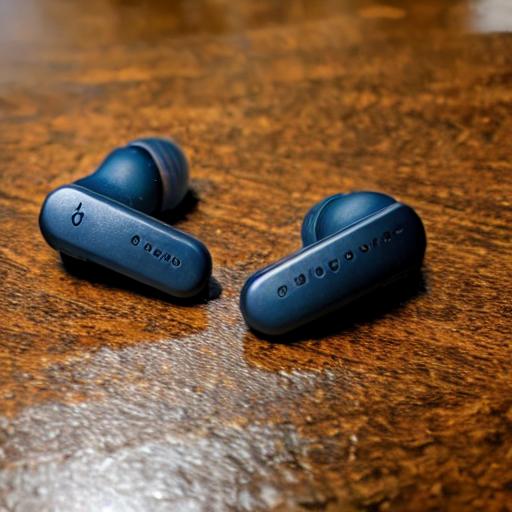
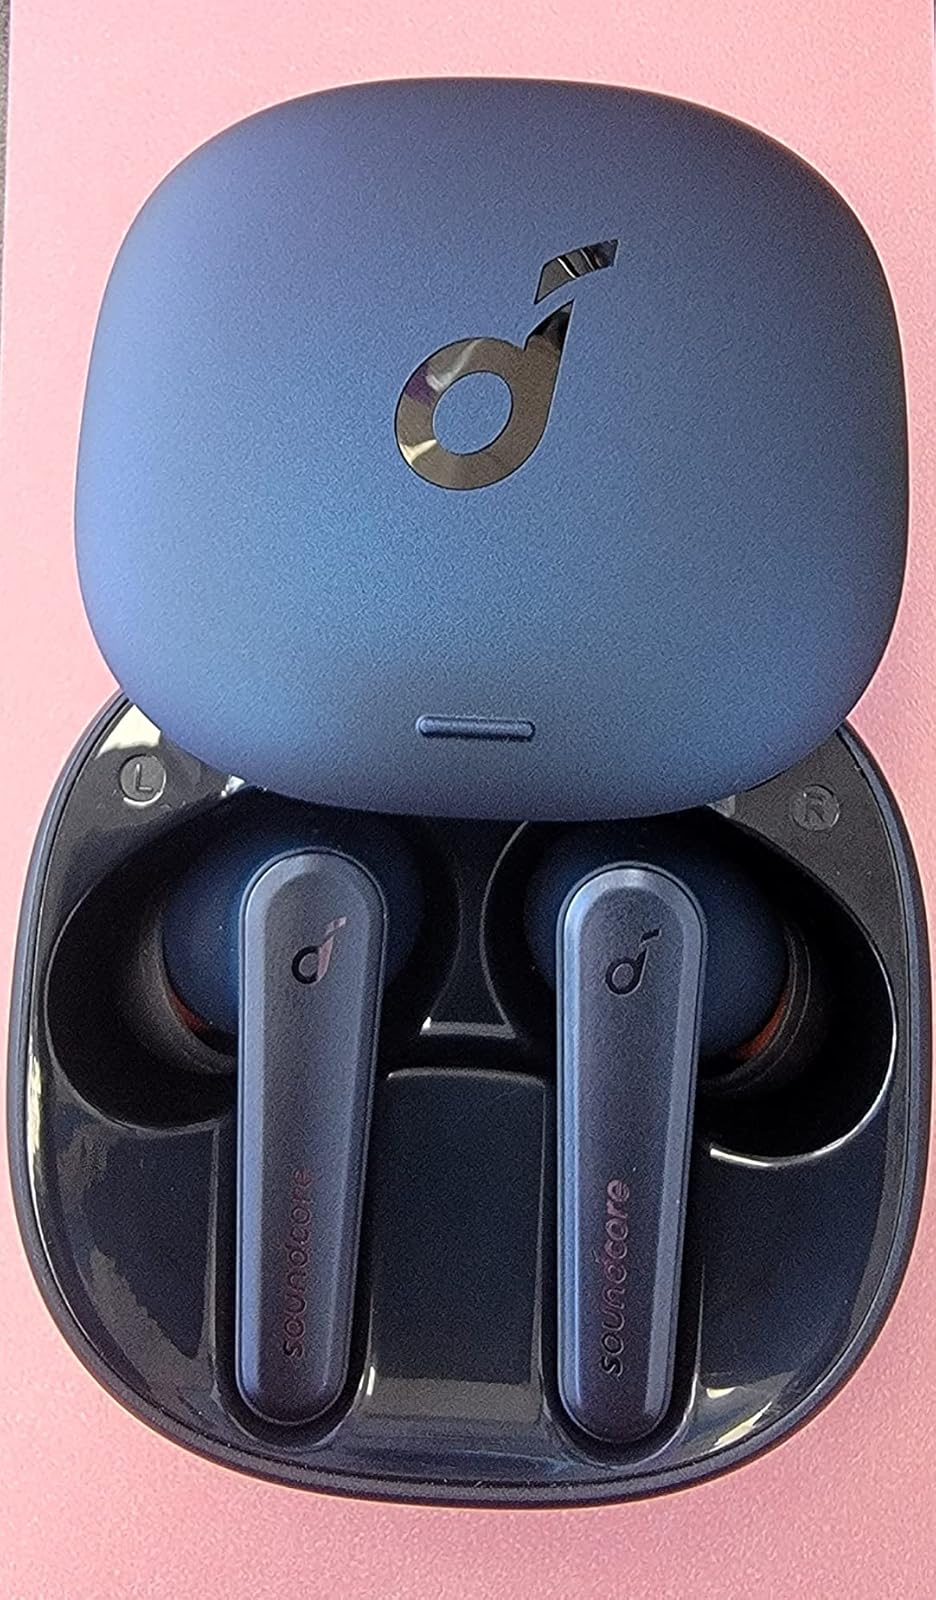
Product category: earbuds
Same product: no